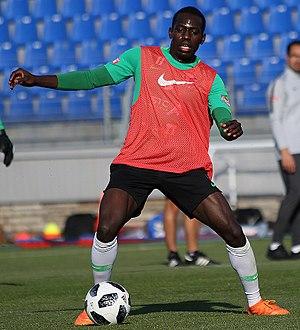
Abdulmalek Al-Khaibri est un footballeur international saoudien né le 13 mars 1986 à Riyad en Arabie saoudite. Il évolue au poste de milieu de terrain à Al-Shabab.